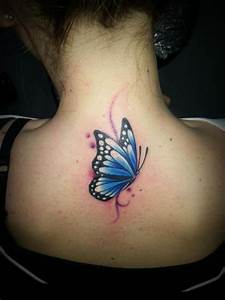
Label: farfalla